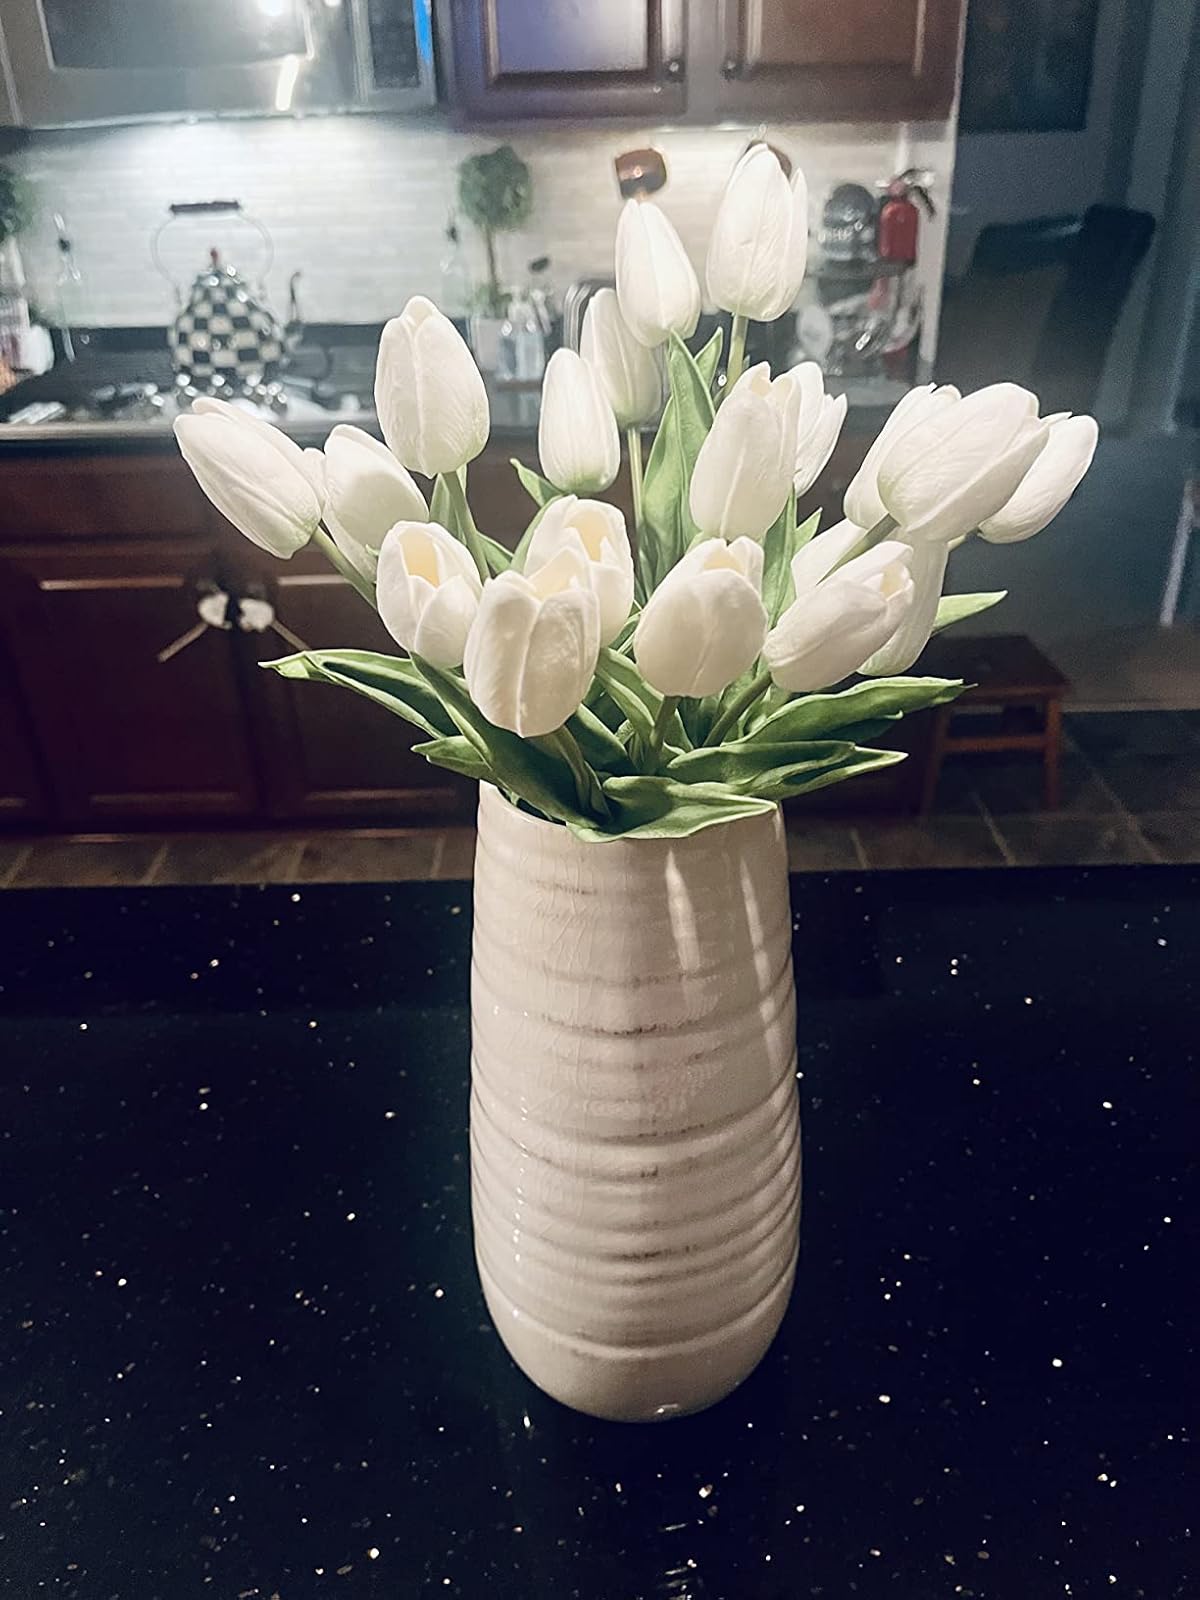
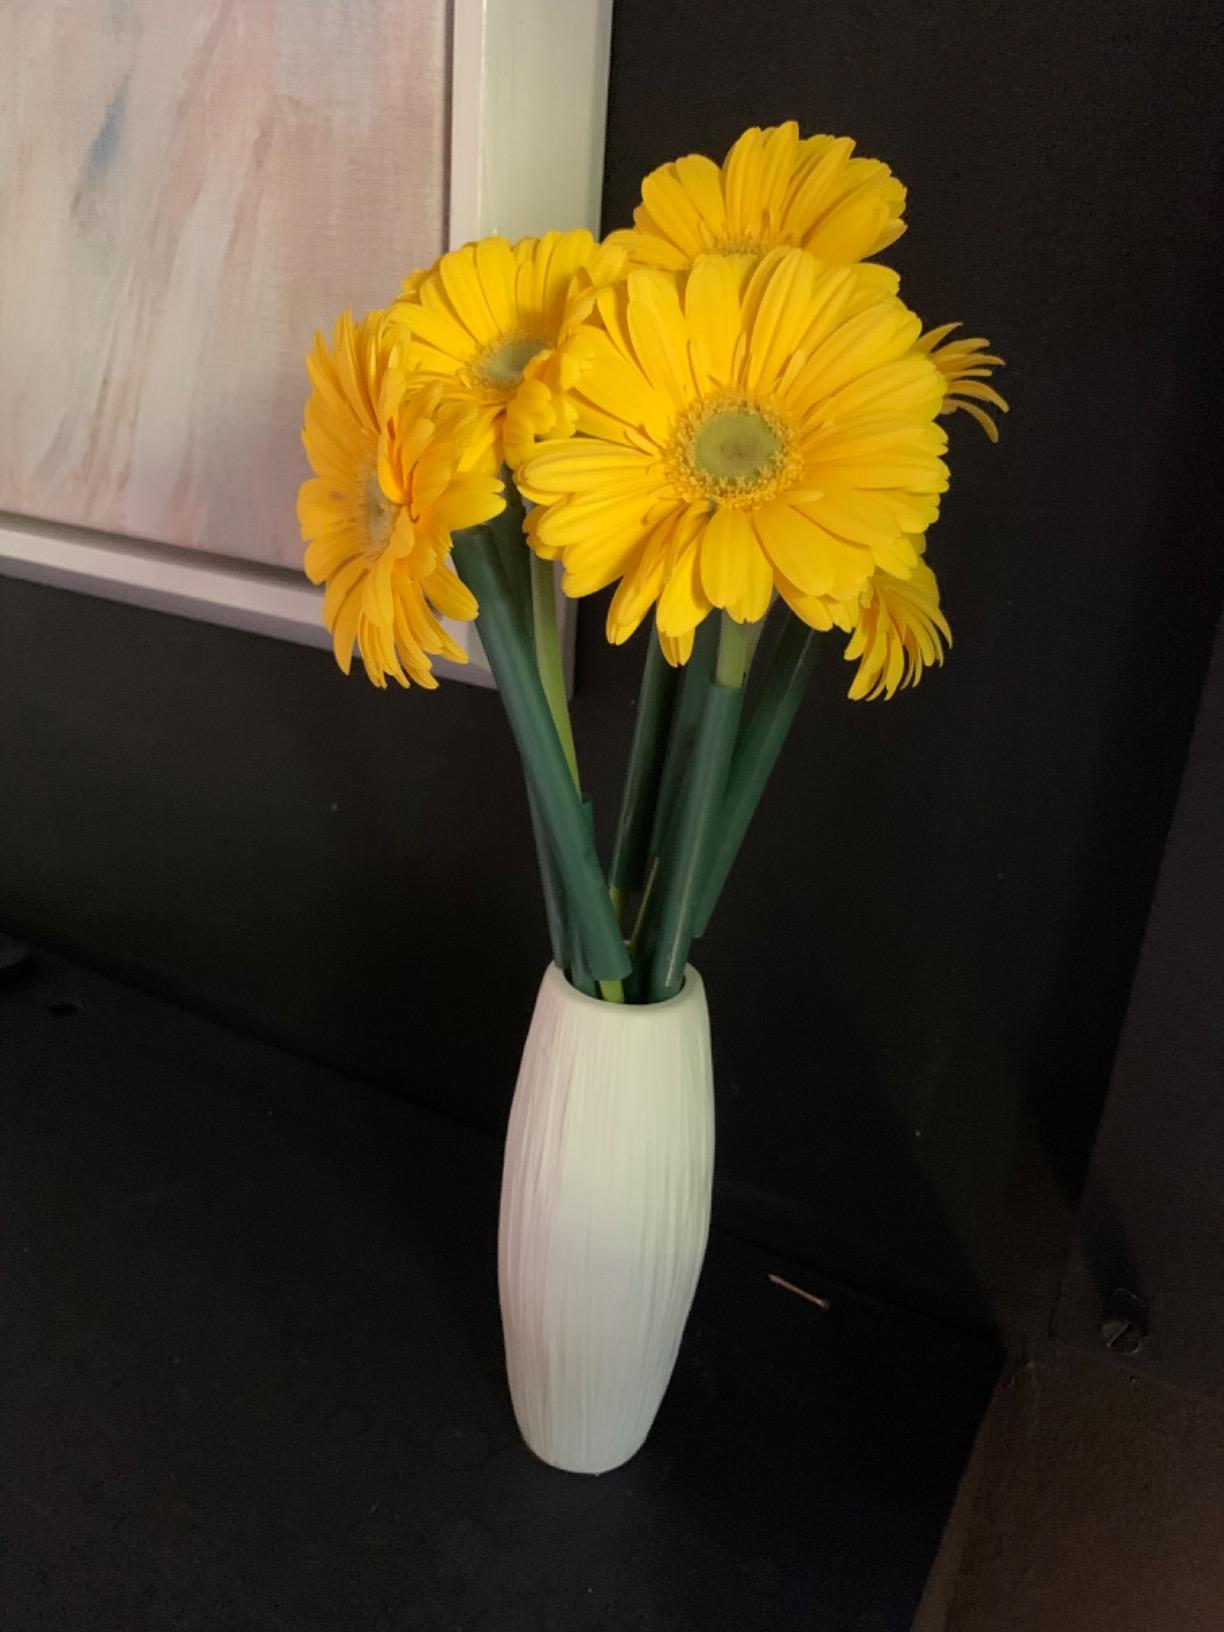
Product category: vase
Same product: no